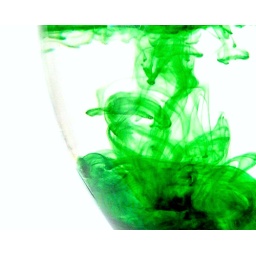
food colouring and water in a wine glass (: